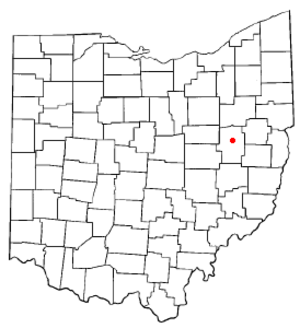
La ville de New Philadelphia est le siège du comté de Tuscarawas, dans l’État de l’Ohio, aux États-Unis. Sa population s’élevait à 17 288 habitants lors du recensement de 2010, estimée à 17 462 habitants en 2016.